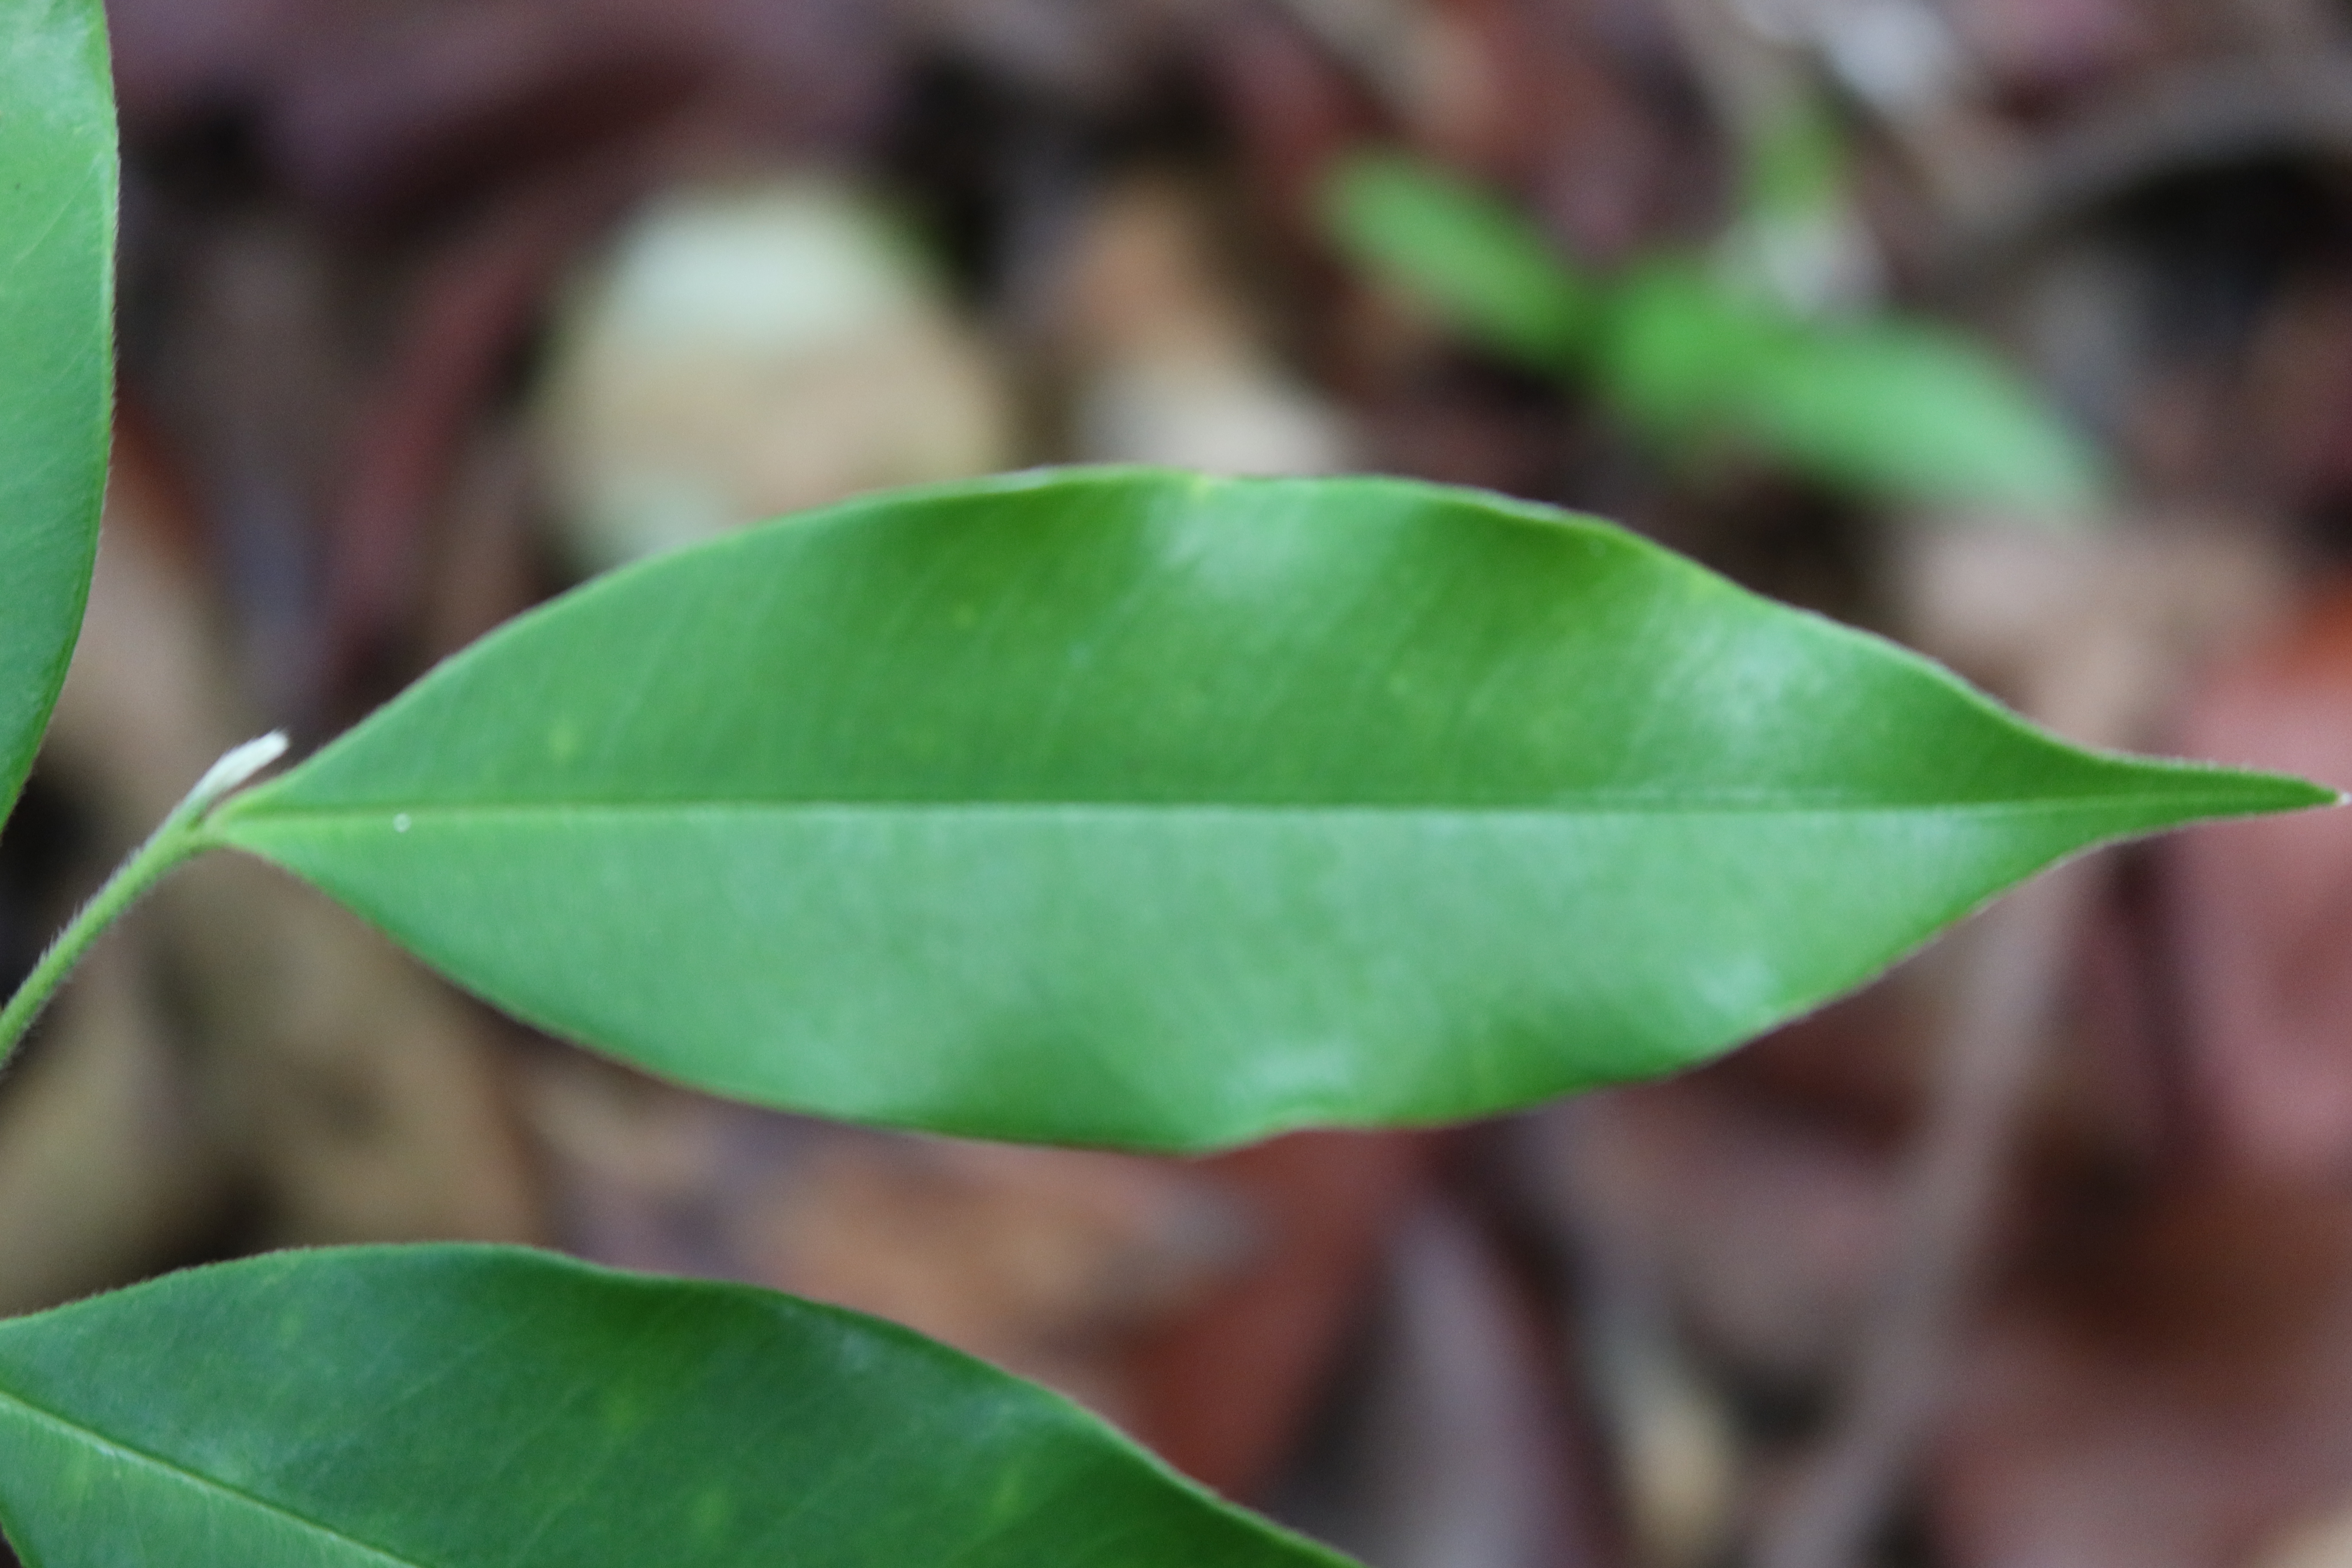
Label: Healthy